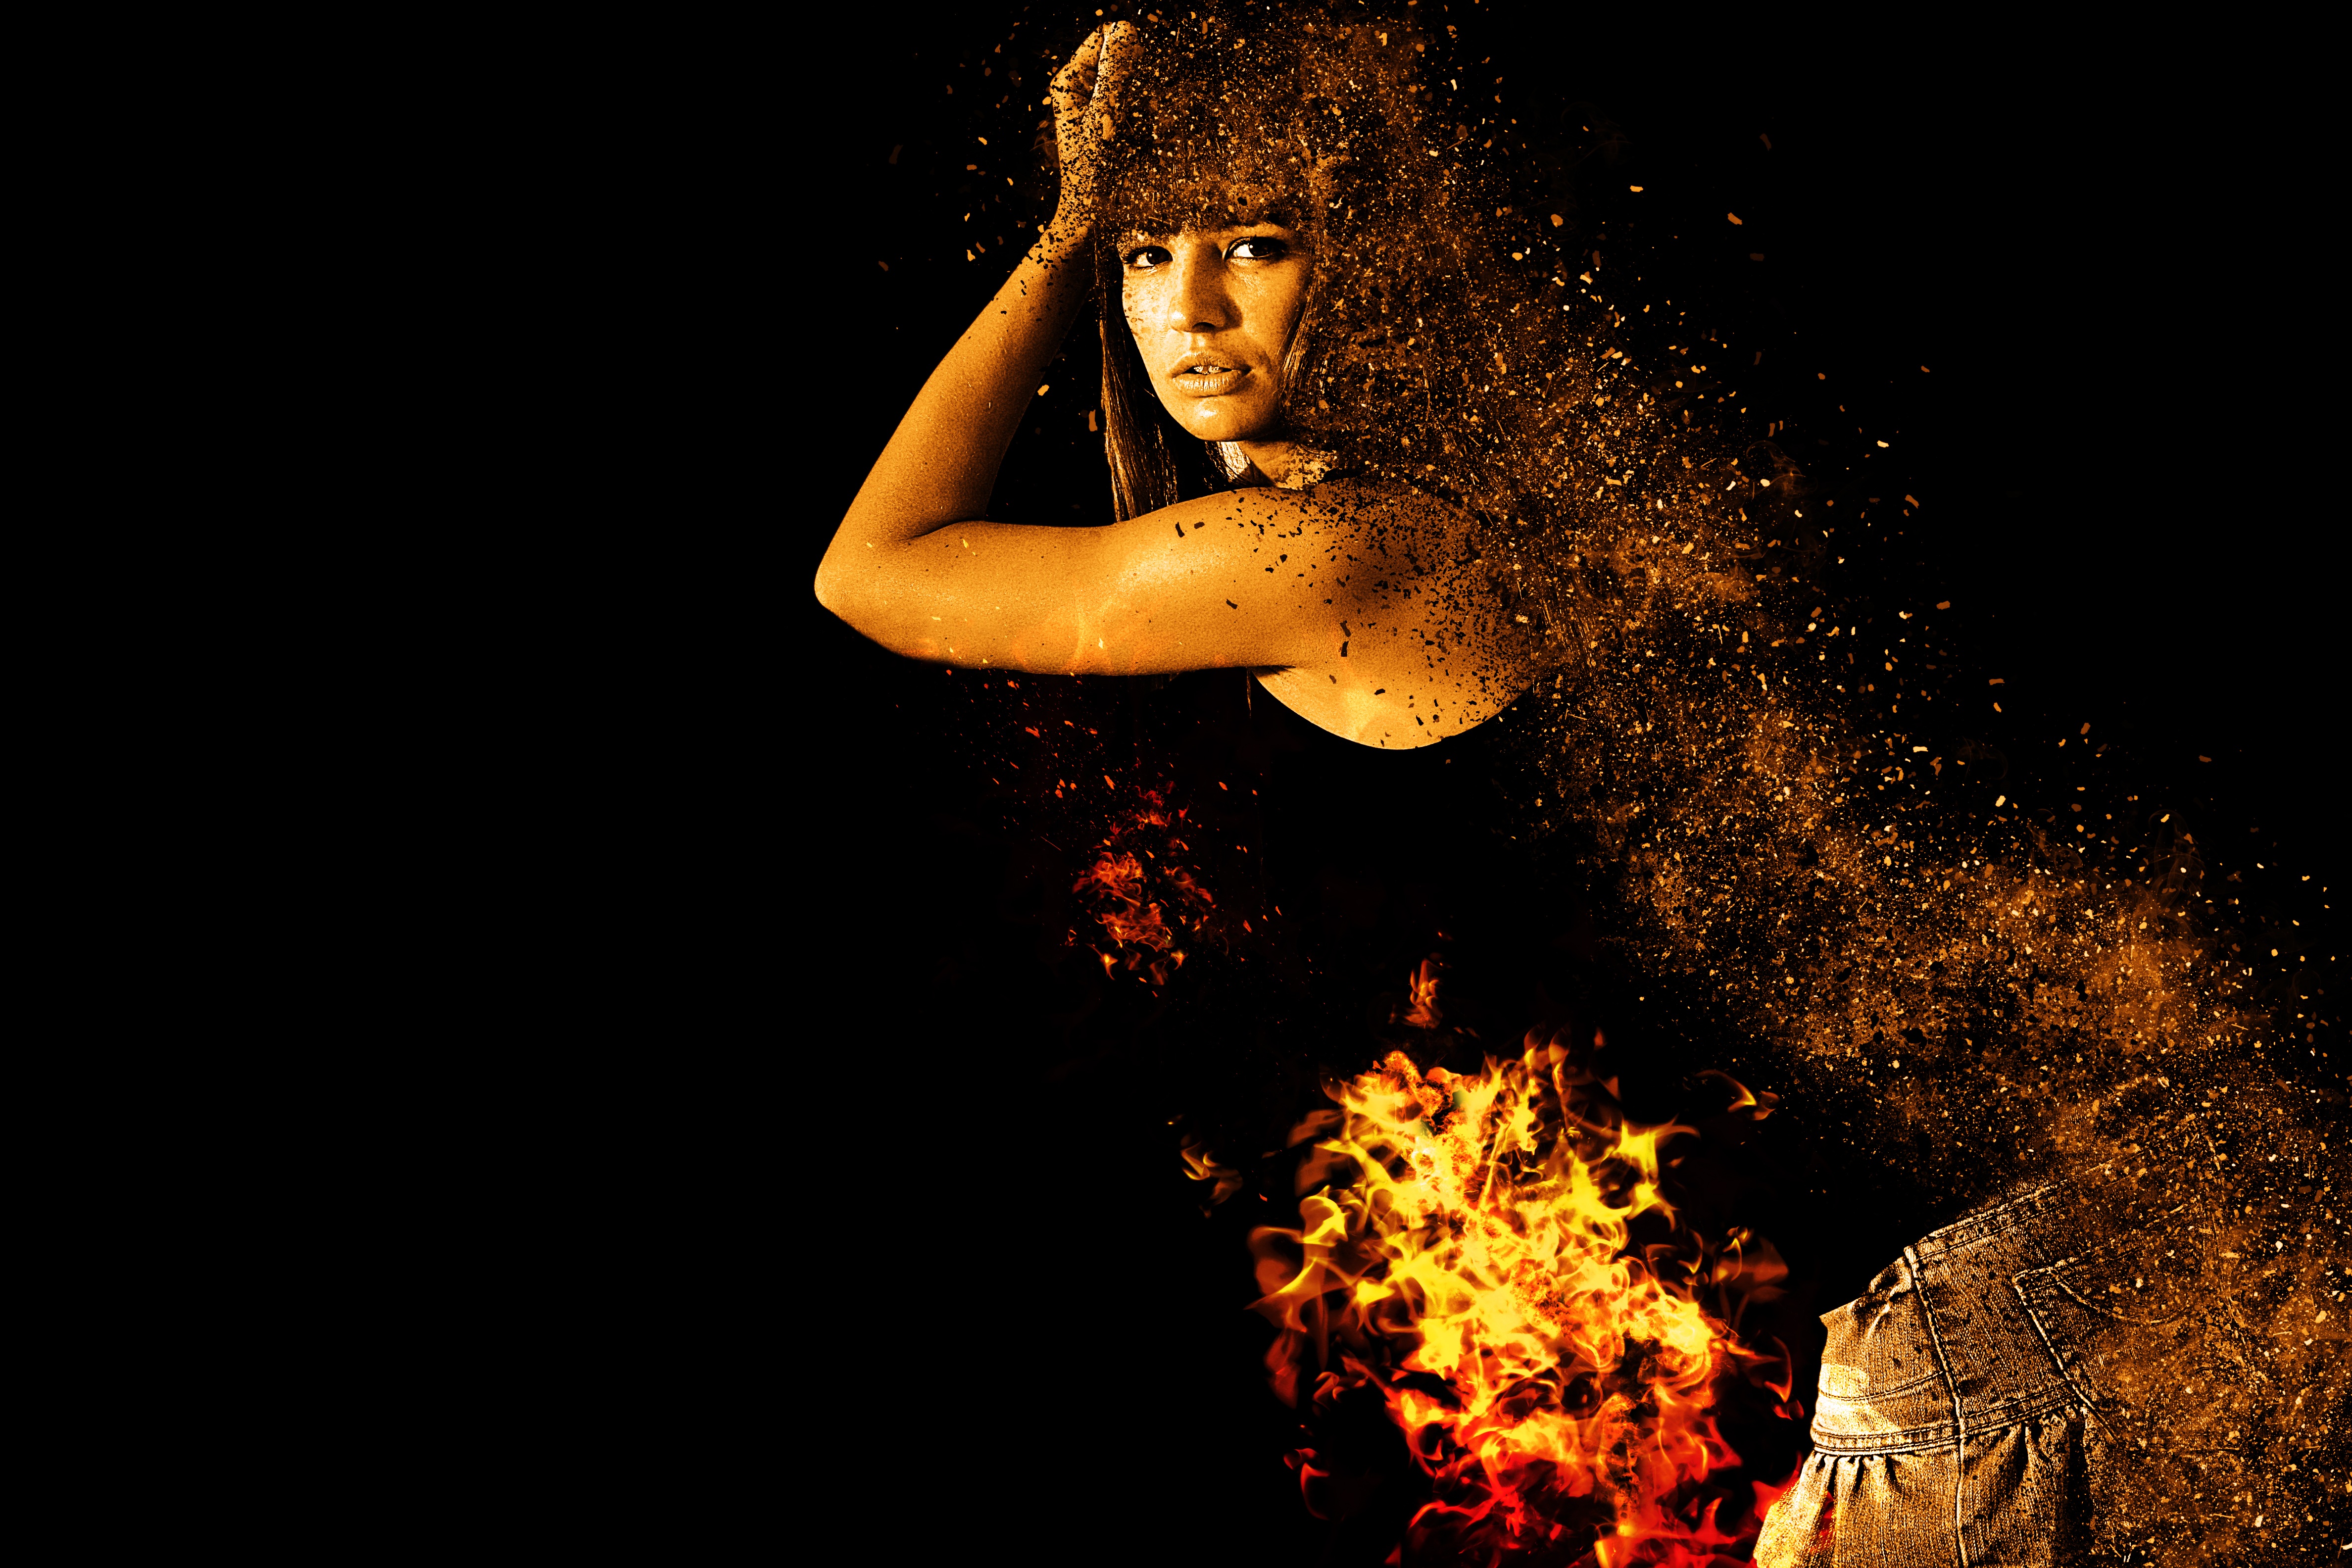
girl, woman, hair, night, female, portrait, model, young, darkness, smile, lichtspiel, face, happy, head, beauty, beautiful, sexy, pretty, young woman, sensual, joy of life